Launceston Gasworks

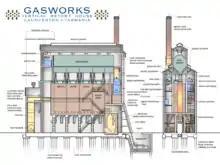
Labeled cutaway diagram of the Vertical Retort House's internal components

Inside, the coal was transported to the top level where it was deposited in a long hopper at the top level of the building (which also contains the conveyor drive and water tank). From the hopper, the coal was fed via a single chute into the vertical retort block which was then divided into 8 separate retorts, where it was heated by furnaces (and later an additional steel furnace in the back room) located on the first floor (ground level). The extracted gas was collected in two parallel "Collector Mains" running along the top of the retort block. Accumulated tar and liquor was drained from the collector mains into a small liquor separating tank on the 3rd floor on the western side of the building. The collected gas was forced through the retort governor (recently removed for scrap) and into the foul main that runs down the back of the retort house where it was purified elsewhere on the site. Like the Horizontal Retorts, the Vertical Retort was run on Newcastle Coal imported from New South Wales. In the 1950s, modifications were made to the gasworks to allow the site to use Fingal Coal from the Fingal Valley in north east Tasmania.